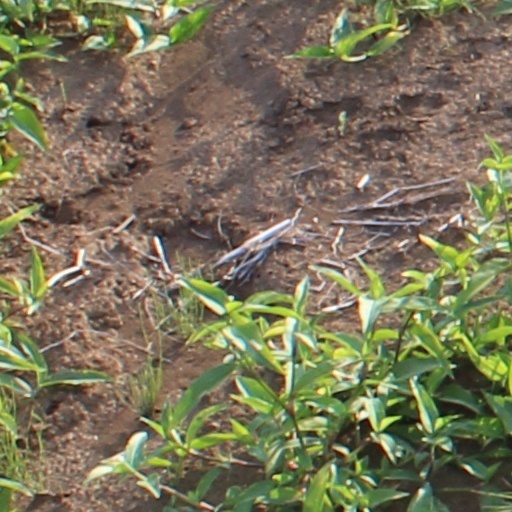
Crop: wheat